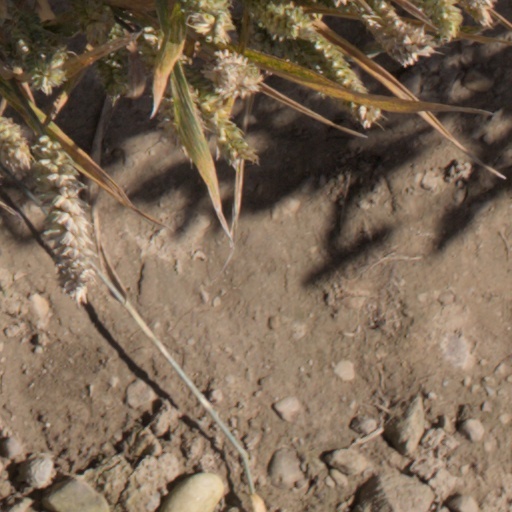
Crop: wheat